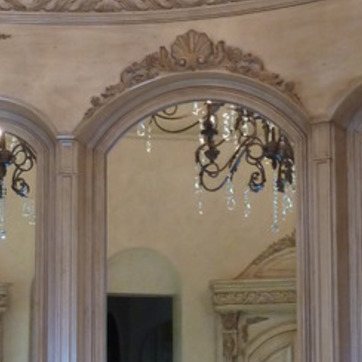
Material: mirror